Big Brother (British TV series) series 11

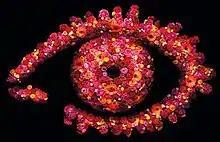
Series eleven logo

Big Brother 2010, also known as Big Brother 11, was the eleventh series of the British reality television series "Big Brother", and the final series of the show to be broadcast by Channel 4. The show followed twenty-one contestants, known as housemates, who were isolated from the outside world for an extended period of time in a custom built House. Each week, one or more of the housemates were evicted by a public vote. The last remaining housemate, Josie Gibson, was declared the winner, winning a cash prize of £100,000 and a place as a Housemate on "Ultimate Big Brother", an All Star edition of "Big Brother" which began immediately after the conclusion of "Big Brother 2010"